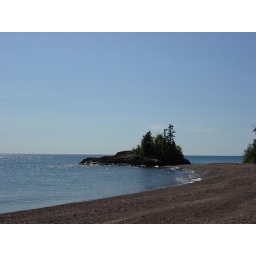
The shore of Lake Superior. The trail leaves the rocks for the sand in this section.